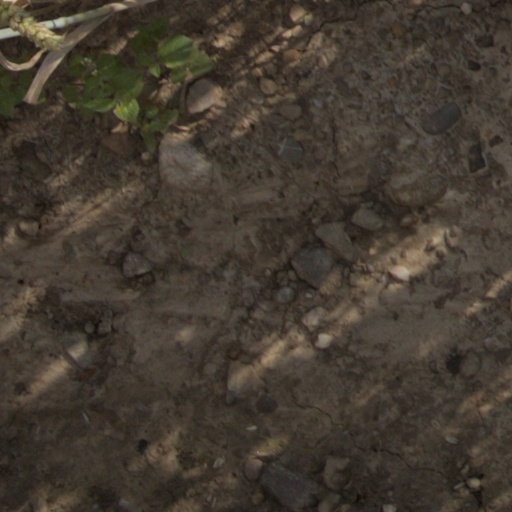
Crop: wheat